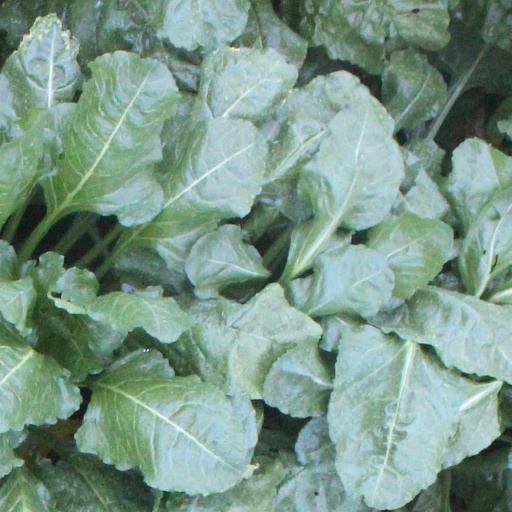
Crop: sugar beet